Bhati

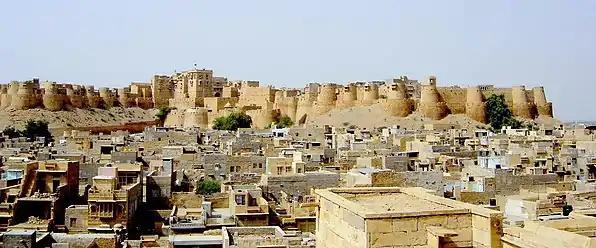
Jaisalmer Fort of the Bhati Rajputs

The Bhati ruler of Tanot, Rao Tannu-ji, utilized his long reign (until 814 AD) to consolidate the Bhatis' expanding strength in western Rajasthan and the eastern Cholistan desert area. He is credited with defeating and destroying the domains of the Varya Rajputs and Langas of Multan. A unified attack against the Tanot Bhatis by the Pathans led by Hussain Shah, together with tribes such as the Langas, Khichis, Khokars (Ghakkars), Johiyas, and others, was successfully driven back under Tannu-ji's leadership. In the 10th century, the Bhati rulers near Multan as well as the Muslim Emir of Multan were eager to assist Jayapala, the Hindu Shahi ruler of Afghanistan, because of the slave incursions into their territories by the rulers of Ghazni. However, Jayapala was unable to conquer Ghazni, and the alliance he had formed quickly fell apart.